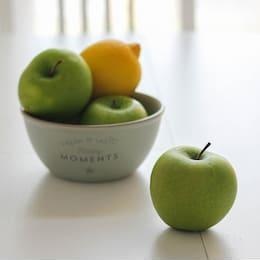
Label: apple